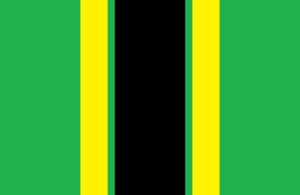
Sant Ferriol est une commune espagnole de la province de Gérone, en Catalogne, en Espagne dans la comarque de Garrotxa.